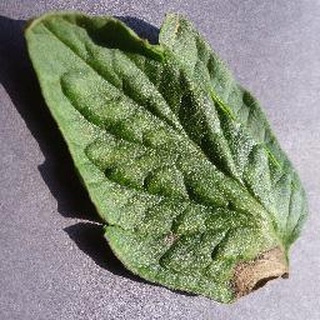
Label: tomato_late_blight